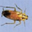
Label: cockroach